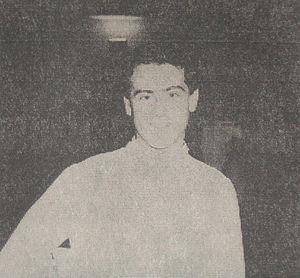
Angelo Arcidiacono est un sabreur italien.